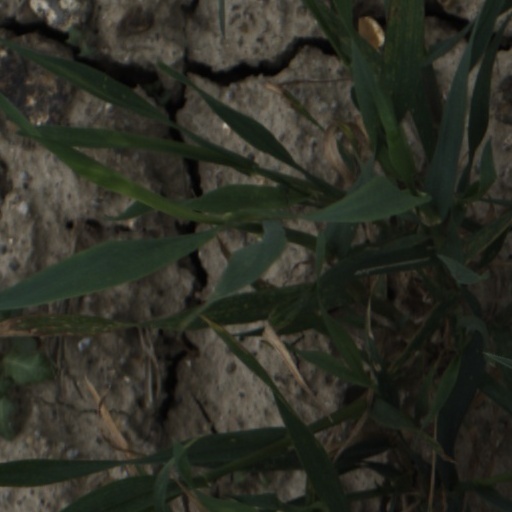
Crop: wheat